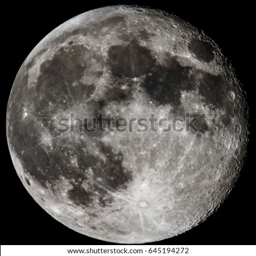
closeup showing the details of the lunar surface .